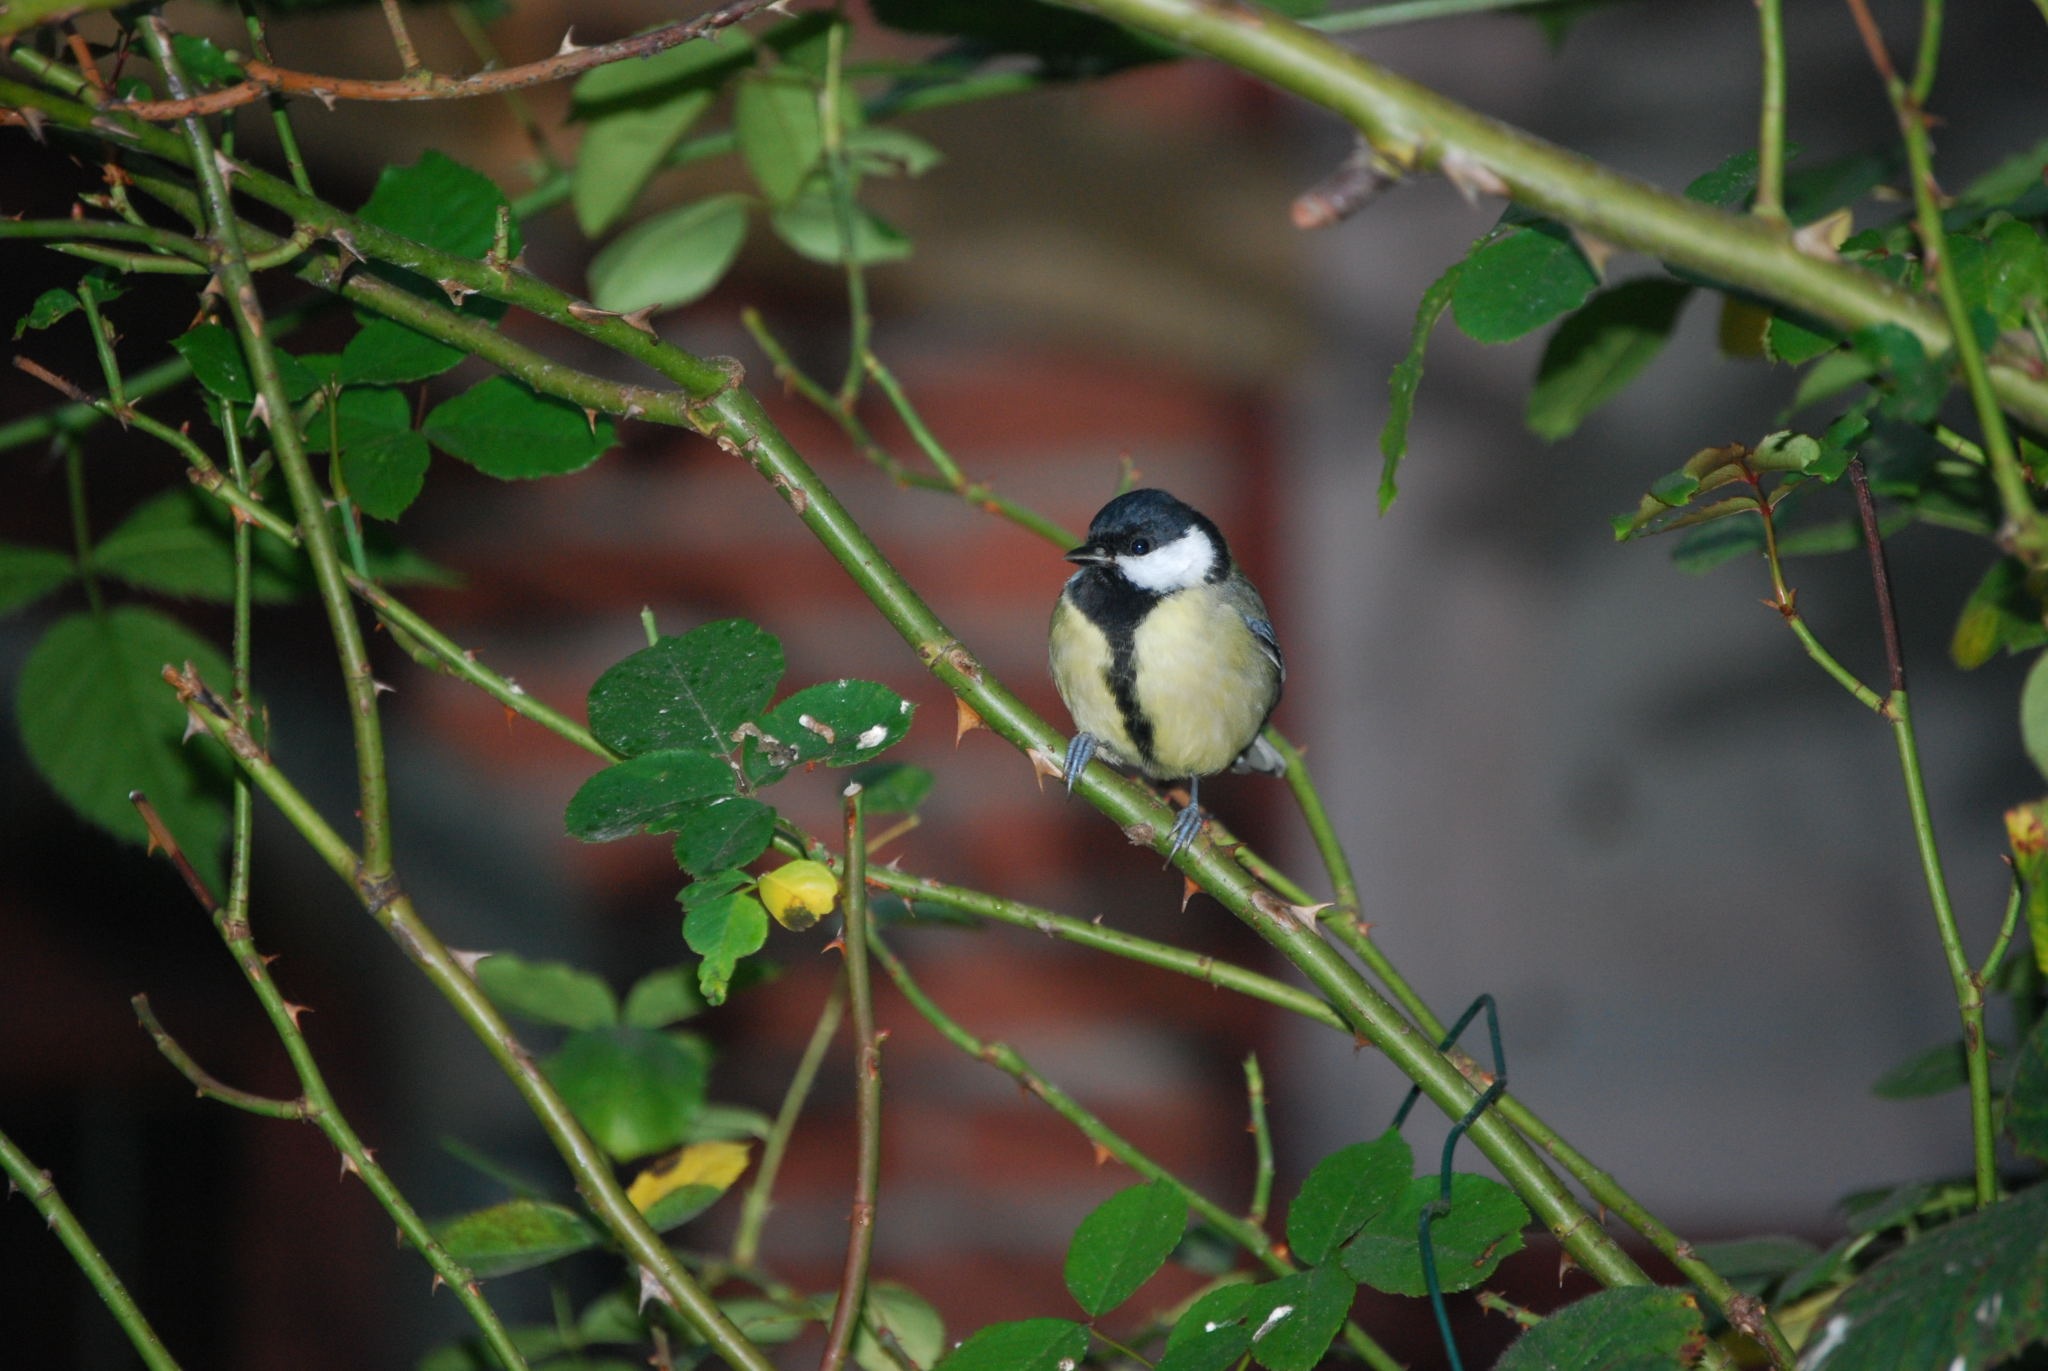
nature, branch, bird, flower, wildlife, green, beak, fauna, vertebrate, finch, tit, small bird, perching bird